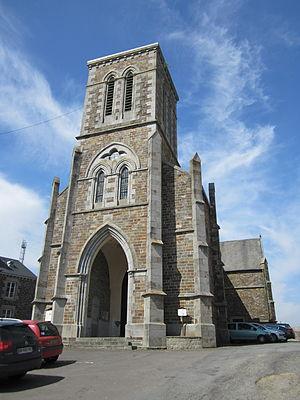
Beauchamps, Manche
Beauchamps est une commune française, située dans le département de la Manche en région Normandie, peuplée de 408 habitants.